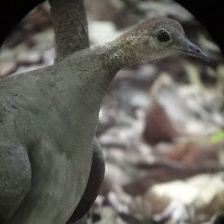
Species: GREAT TINAMOU
Scientific name: TINAMUS MAJOR